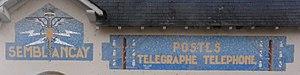
Sante Vallar (Français d'origine italienne, 1893-1951)
Les Postes, télégraphes et téléphones ou PTT, initialement appelés Postes et télégraphes, puis Postes, télégraphes et téléphones et enfin Postes et télécommunications à partir de 1959, étaient l'administration publique française responsable des postes et des télégraphes, puis des téléphones, aux XIXᵉ et XXᵉ siècles. C'était une administration d'État relevant du ministère des PTT. Mais selon les gouvernements successifs des différentes Républiques, ce ministère avait la charge d'autres activités comme l'industrie, l'espace ou la télédiffusion.